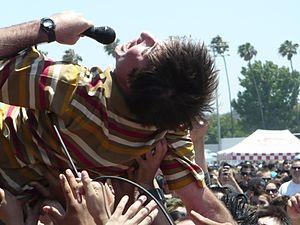
Guttermouth est un groupe de punk rock américain, originaire de Huntington Beach, en Californie. Le groupe compte un total de neuf albums en studio, deux albums live, et plusieurs tournées. Ils se sont surtout fait connaître lors de leur participation au Vans Warped Tour.